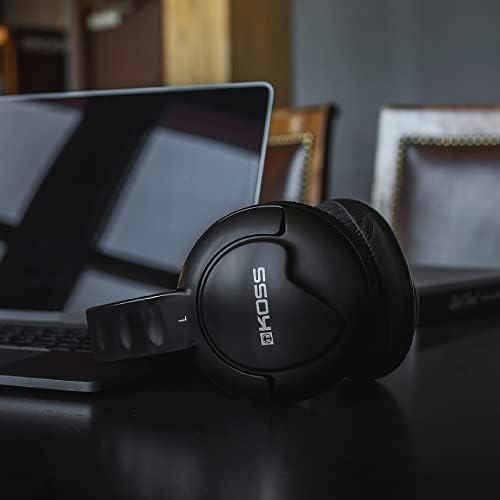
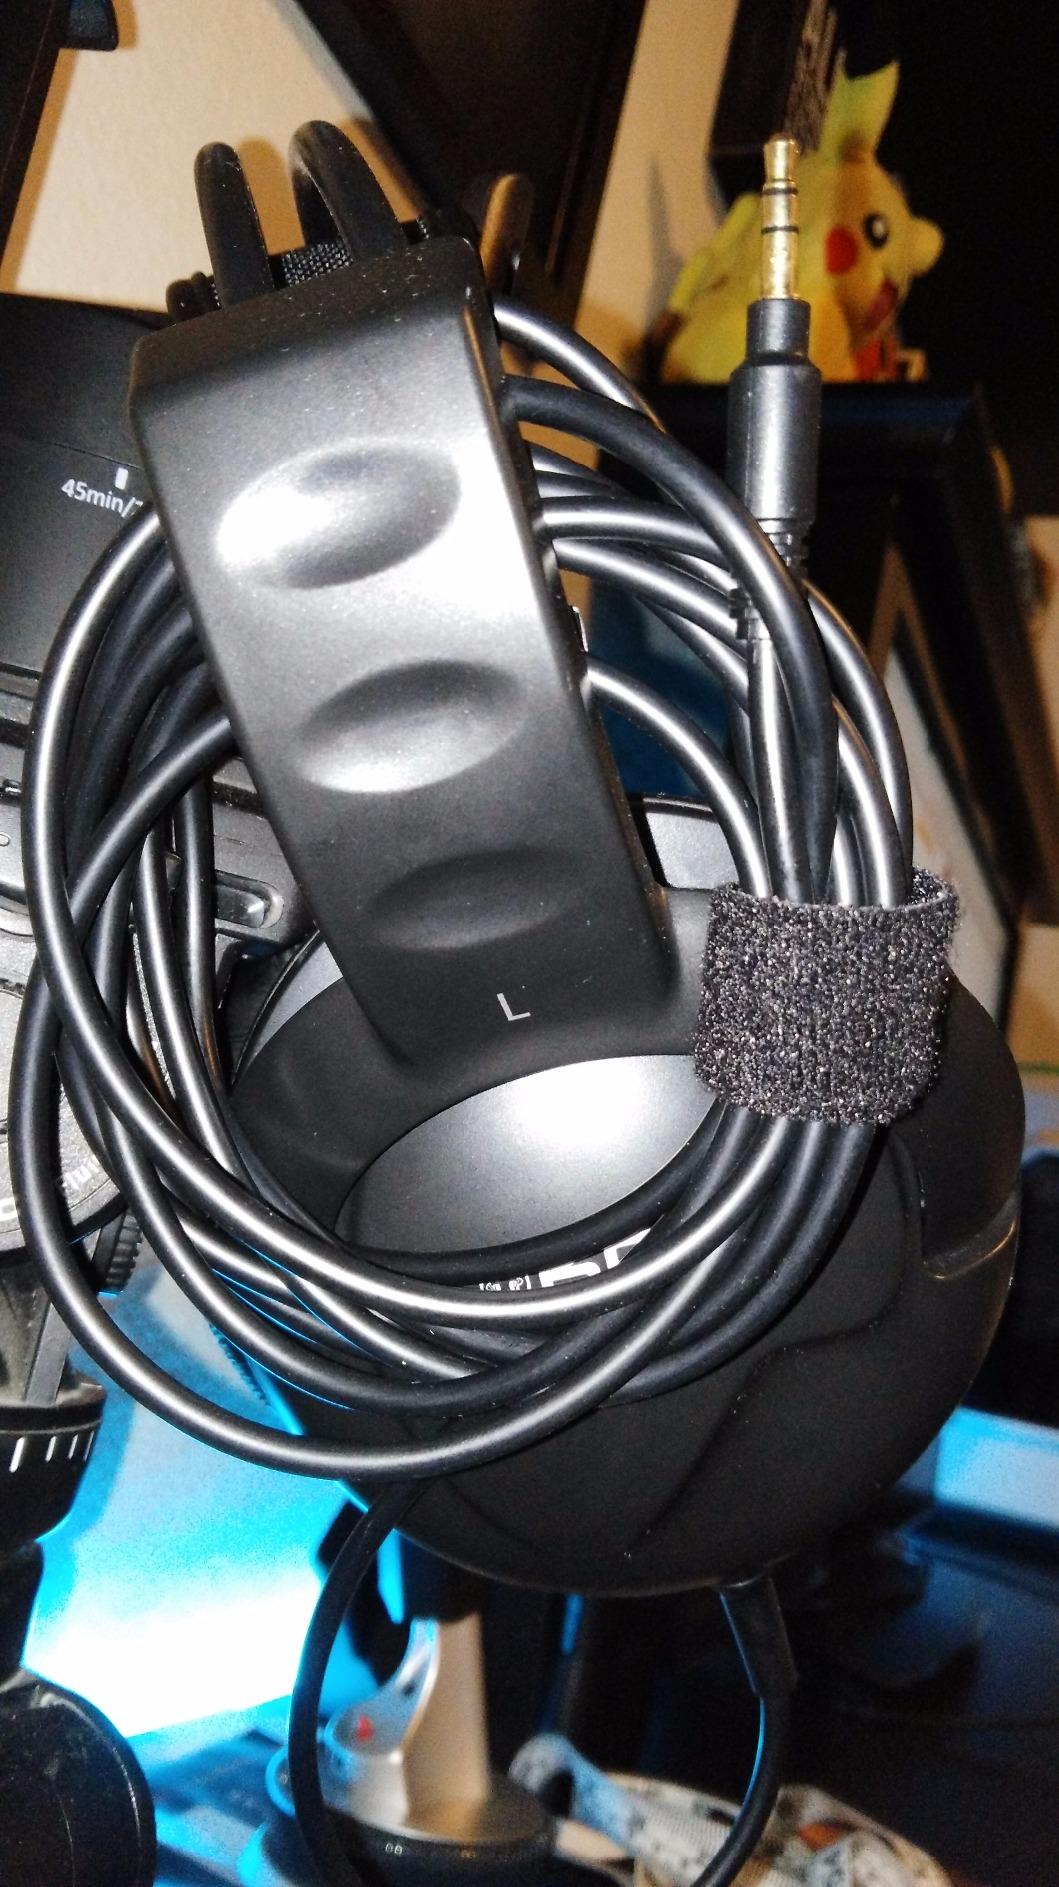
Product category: headphones
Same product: yes